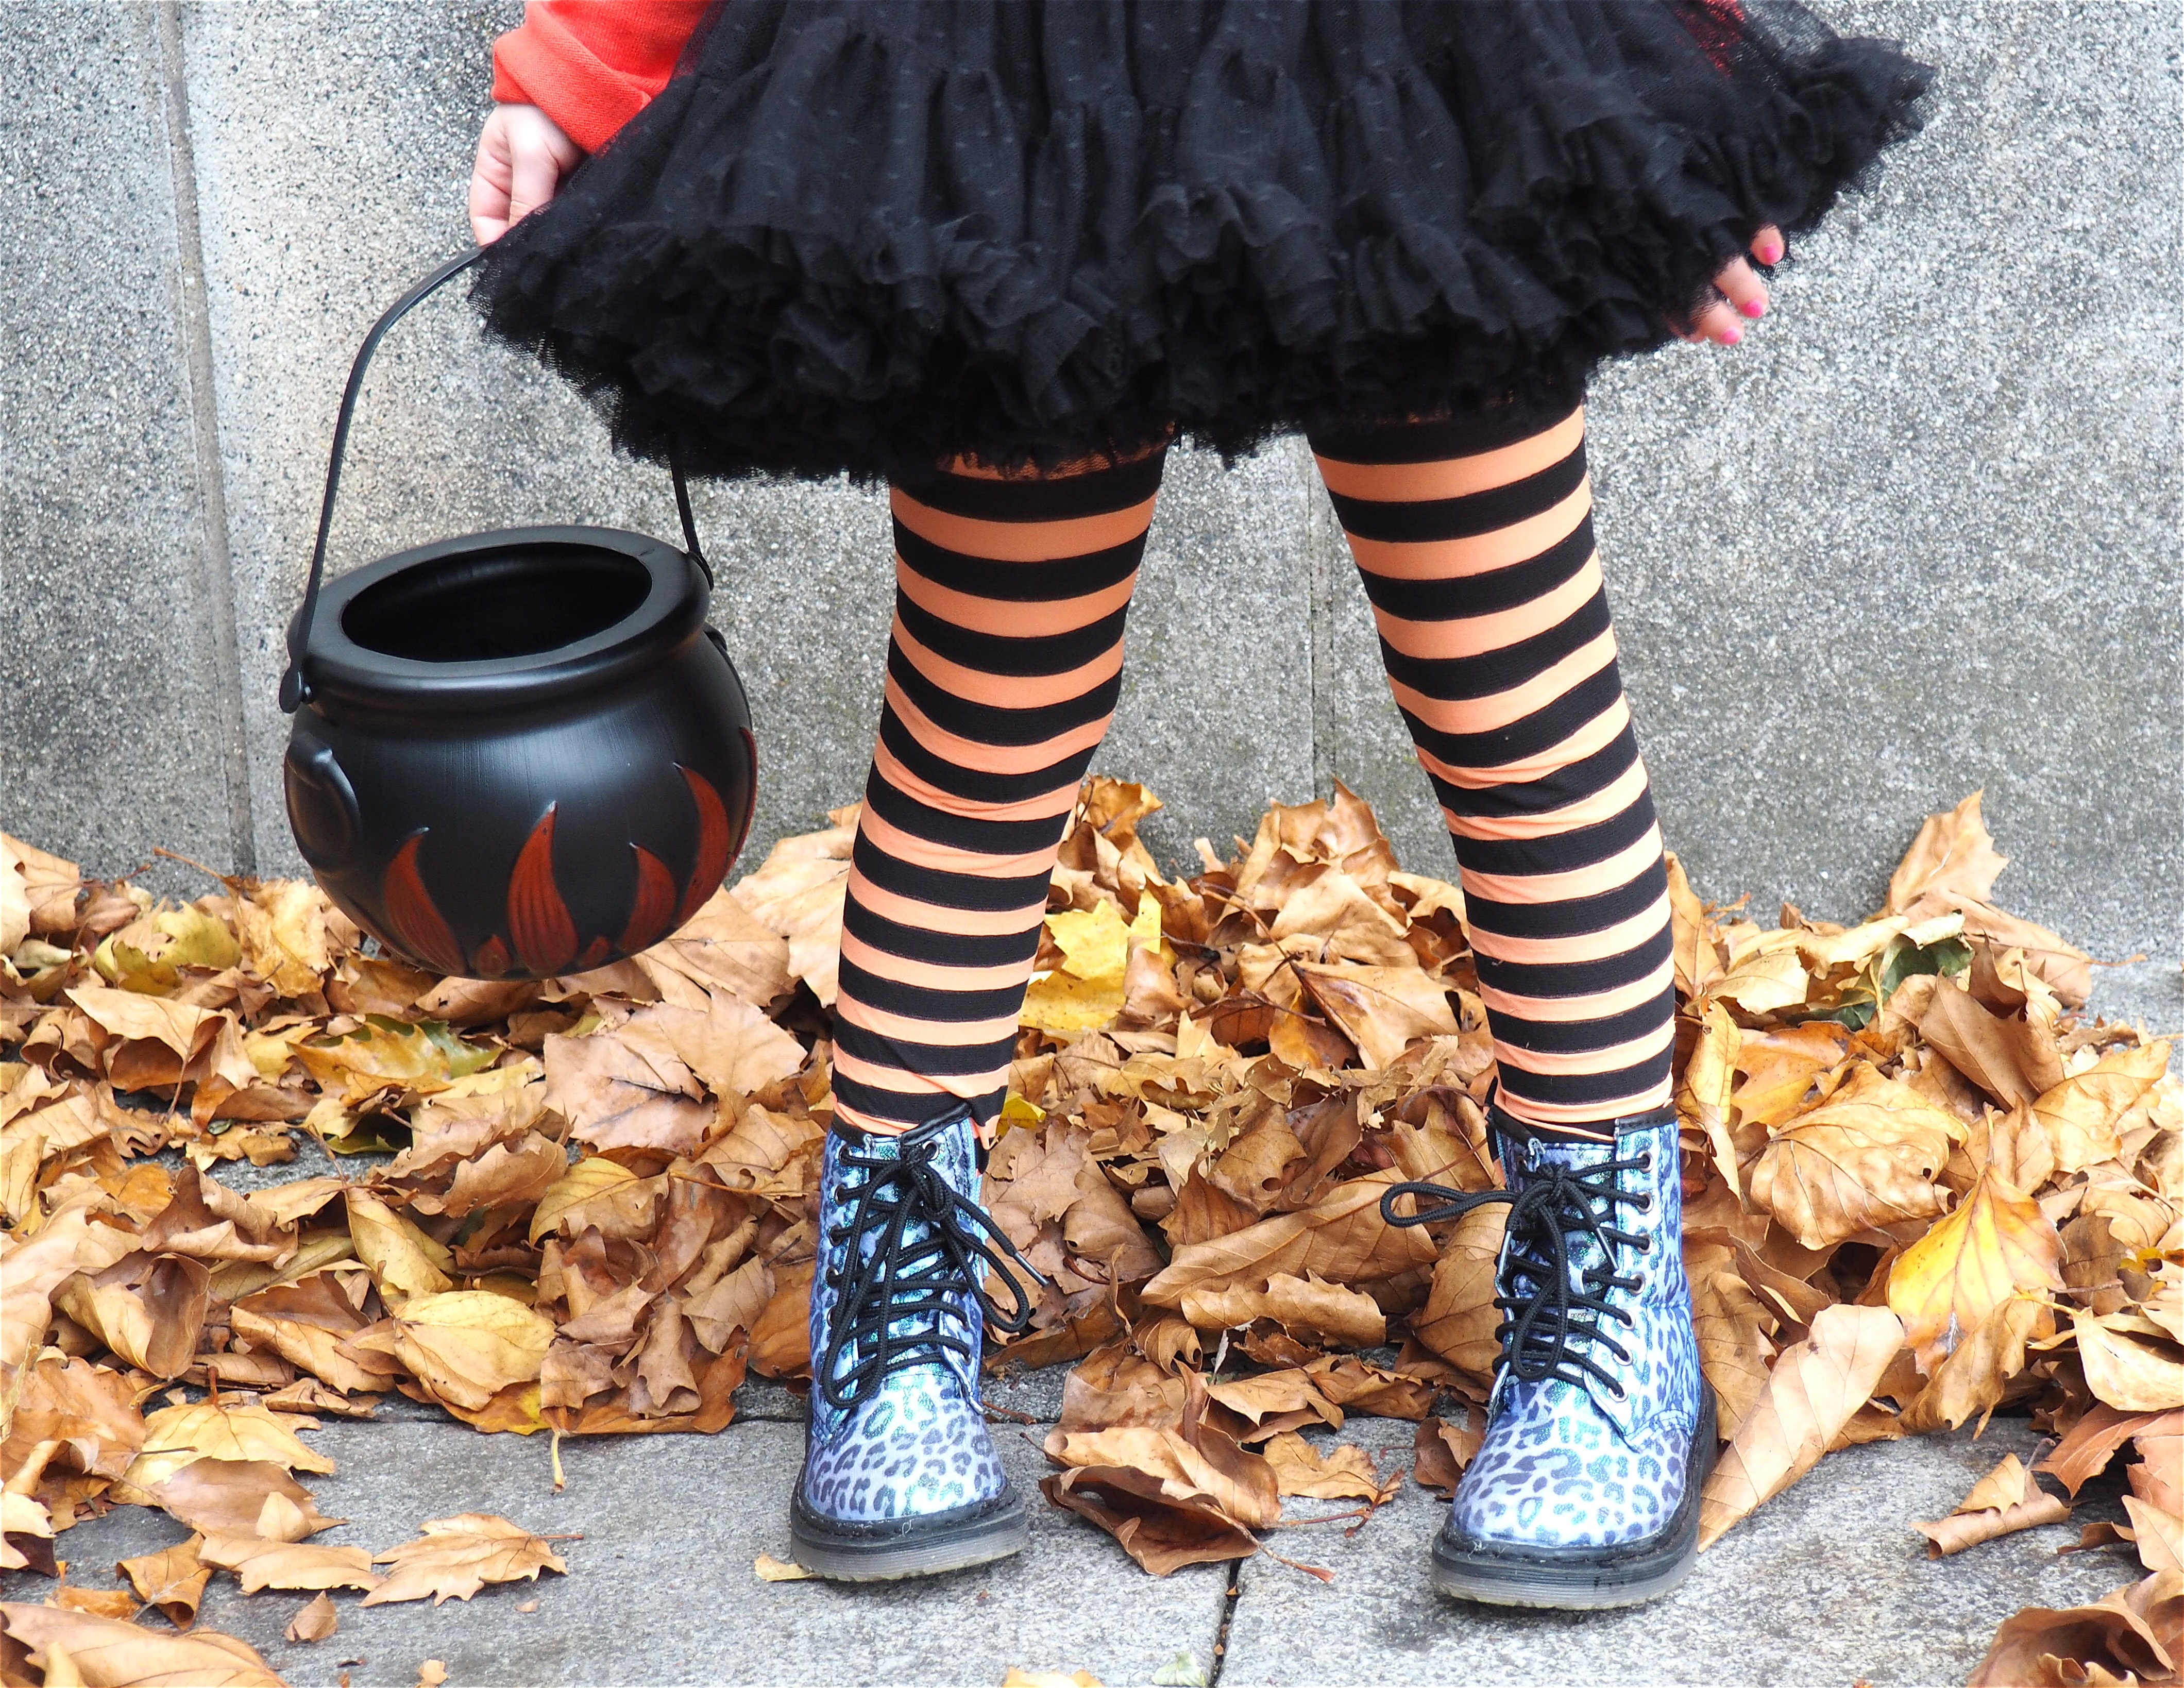
food, autumn